Cannabis in India

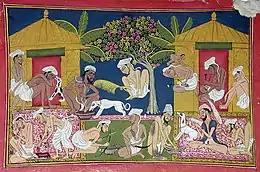
Bhang eaters from India . Bhang is an edible preparation of cannabis native to the Indian subcontinent. It has been used in food and drink as early as 1000 BCE by Hindus in ancient India.

"Bhanga" is mentioned in several Indian texts dated before 1000 CE. However, there is philological debate among Sanskrit scholars as to whether this "bhanga" can be identified with modern "bhang" or cannabis.